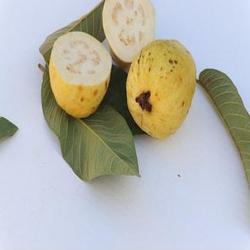
Label: Guava